Romuald Rajs

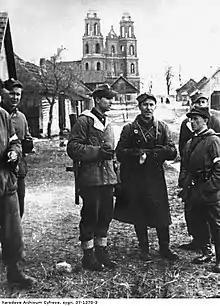
3rd Wilno Brigade in Turgiele. From left: Witold Łukomski "Zorian", Czesław Stankiewicz "Zaskoczek", Wacław Barbarowicz "Baśka", Romuald Rajs "Bury", Józef Surowiak "Bohdan", and Eugeniusz Korejwo "Mat" (1944)

In August 1939 his unit was incorporated in the "Prusy" army. During the September campaign his unit was dispersed in the Battle of Tomaszów Mazowiecki and was destroyed by 15 September near Lublin. A few days later, a groups of soldiers led by Rajs was stopped by Belarusians near Kovel and sent to Bereza Kartuska to lay down their arms and horses.